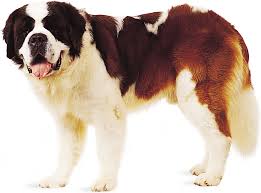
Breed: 211-n000068-Saint_Bernard